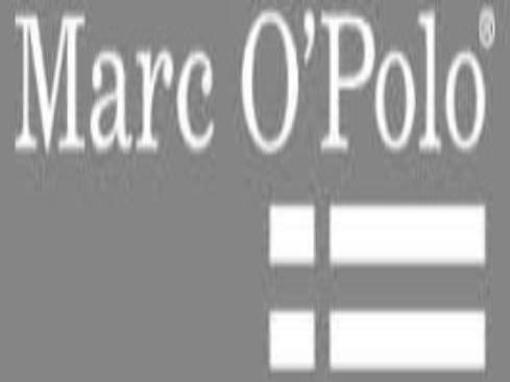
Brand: marc o'polo
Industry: Clothes